Sold American

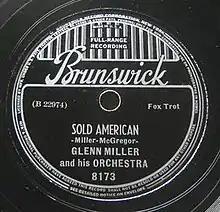
1938 Brunswick 78, 8173.

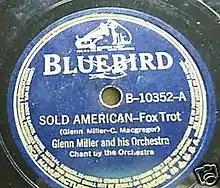
1939 RCA Bluebird 78, B-10352-A.

"Sold American" is a 1938 song composed by Glenn Miller with John Chalmers "Chummy" MacGregor and recorded for both Brunswick and RCA Bluebird.